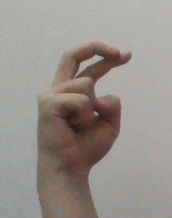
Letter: zay